Itz Valley Railway

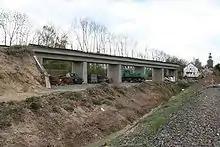
Loading ramp in Großheirath

Goods train predominate in Großheirath due to the loading of clay at the Gottfried brick factory ("Klinkerwerk Gottfried") where a supported loading ramp and weighbridge was available. In addition, there were sidings in Niederfüllbach for a haulage firm and a steel merchant. Even as late as 10 June 2001 around 15,000 tonnes of steel were delivered annually to the steel merchant. The two kilometre long section from Großheirath to Rossach was closed on 1 September 1995, In April 2001 authority was given for the closure and cessation of operations on the remaining section and on 31 Juli 2001 for the complete closure of the line. In 2005 the line was lifted; a cycle path has been established in places on the old line.